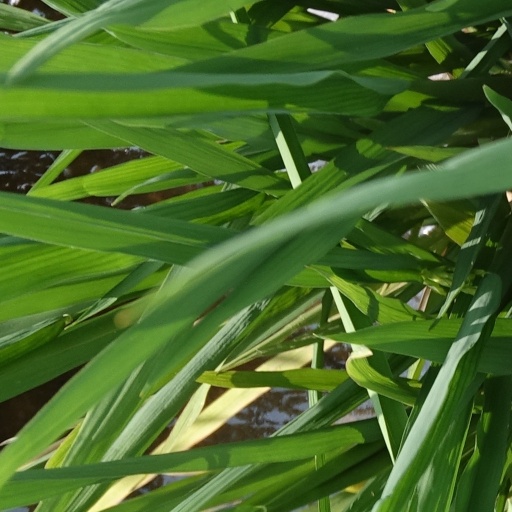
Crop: rice